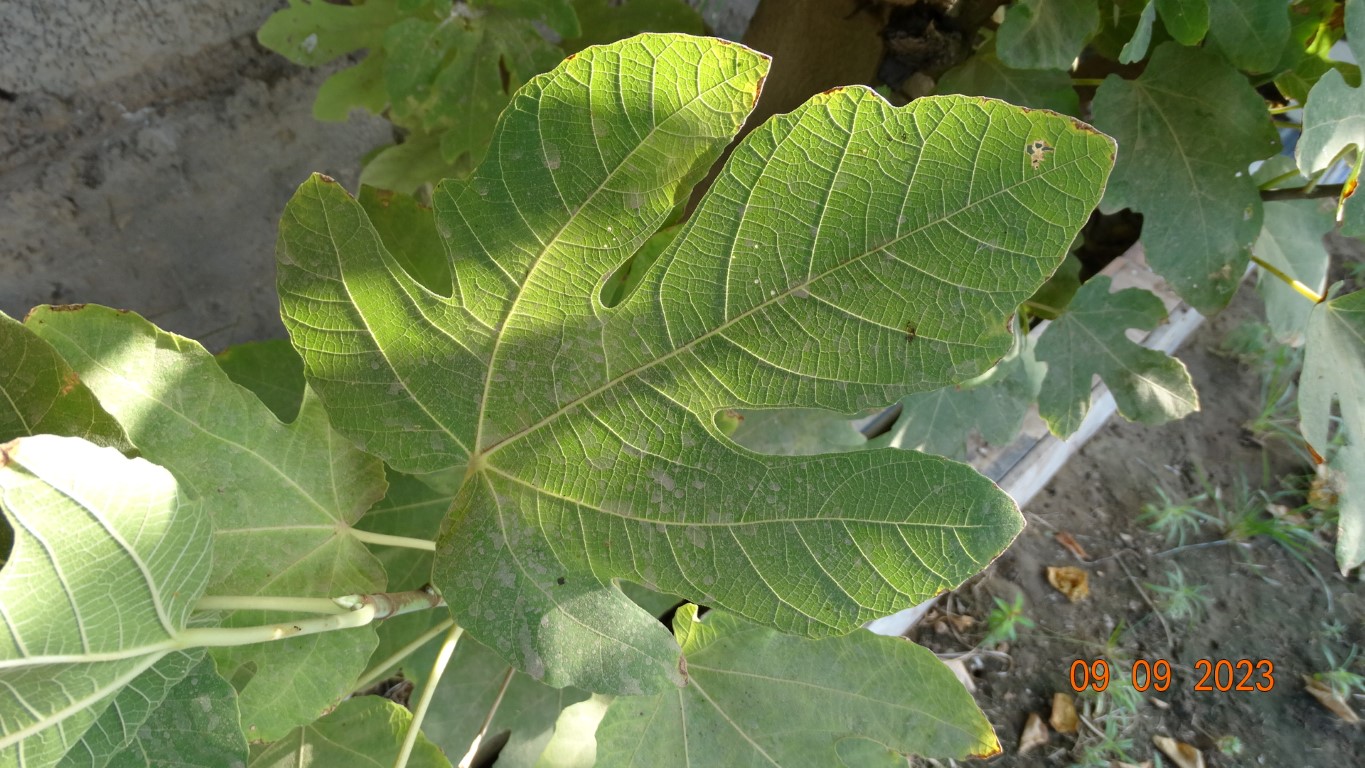
Label: healthy